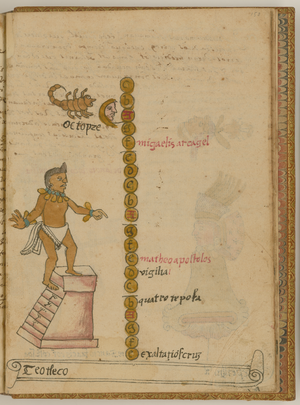
Le codex Tovar, attribué à Jean de Tovar, jésuite mexicain du XVIe